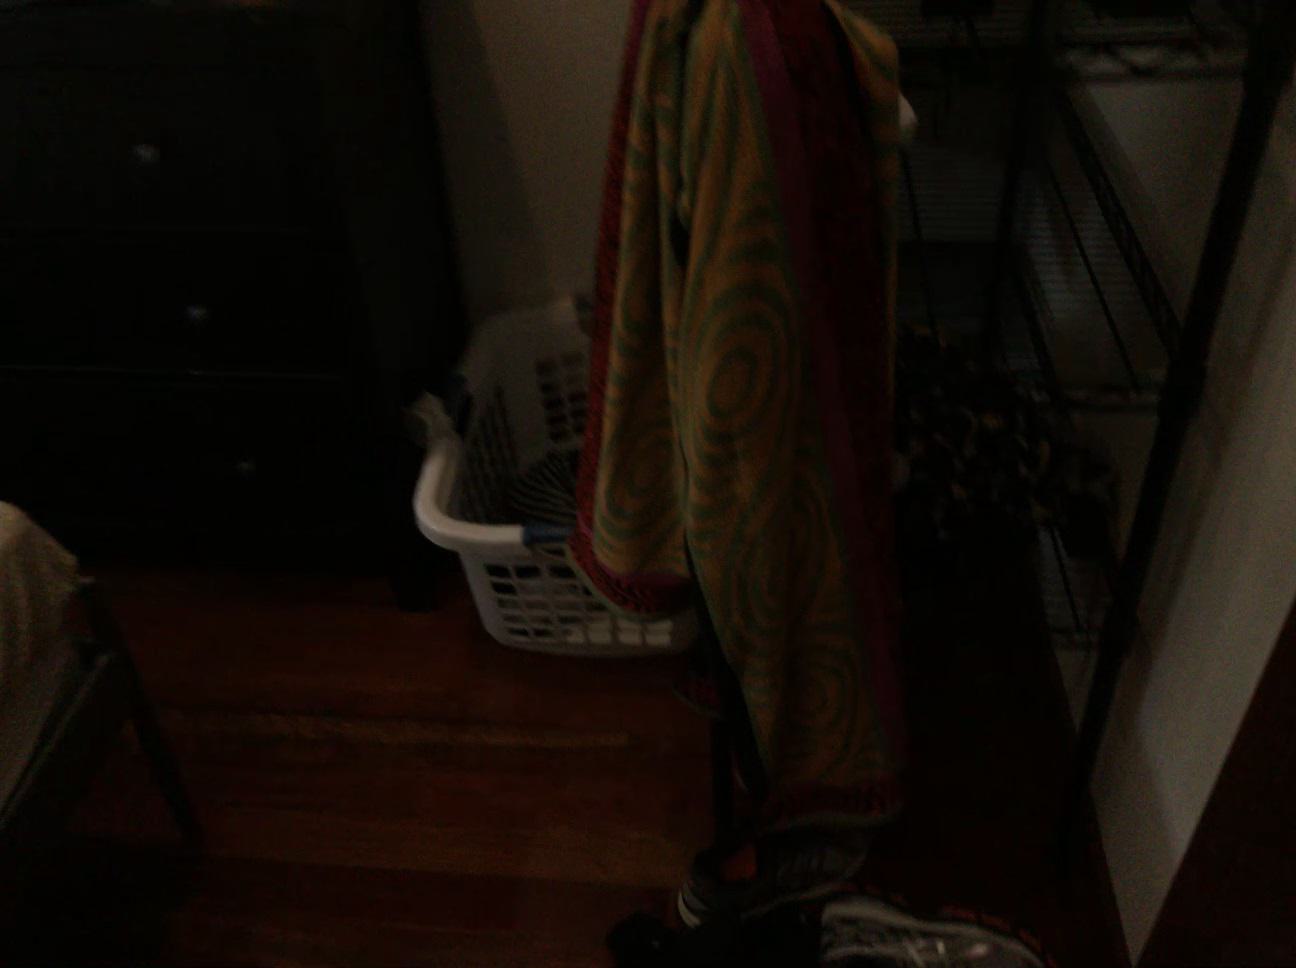
Question: In the image, there is the bed. Pinpoint several points within the vacant space situated left of the bed from the object's perspective. Your final answer should be formatted as a list of tuples, i.e. [(x1, y1), ...], where each tuple contains the x and y coordinates of a point satisfying the conditions above. The coordinates should be between 0 and 1, indicating the normalized pixel locations of the points.
Answer: [(0.400, 0.819), (0.407, 0.760), (0.344, 0.817), (0.353, 0.759), (0.289, 0.816), (0.301, 0.757), (0.234, 0.814), (0.248, 0.756), (0.262, 0.704), (0.196, 0.754), (0.211, 0.701)]